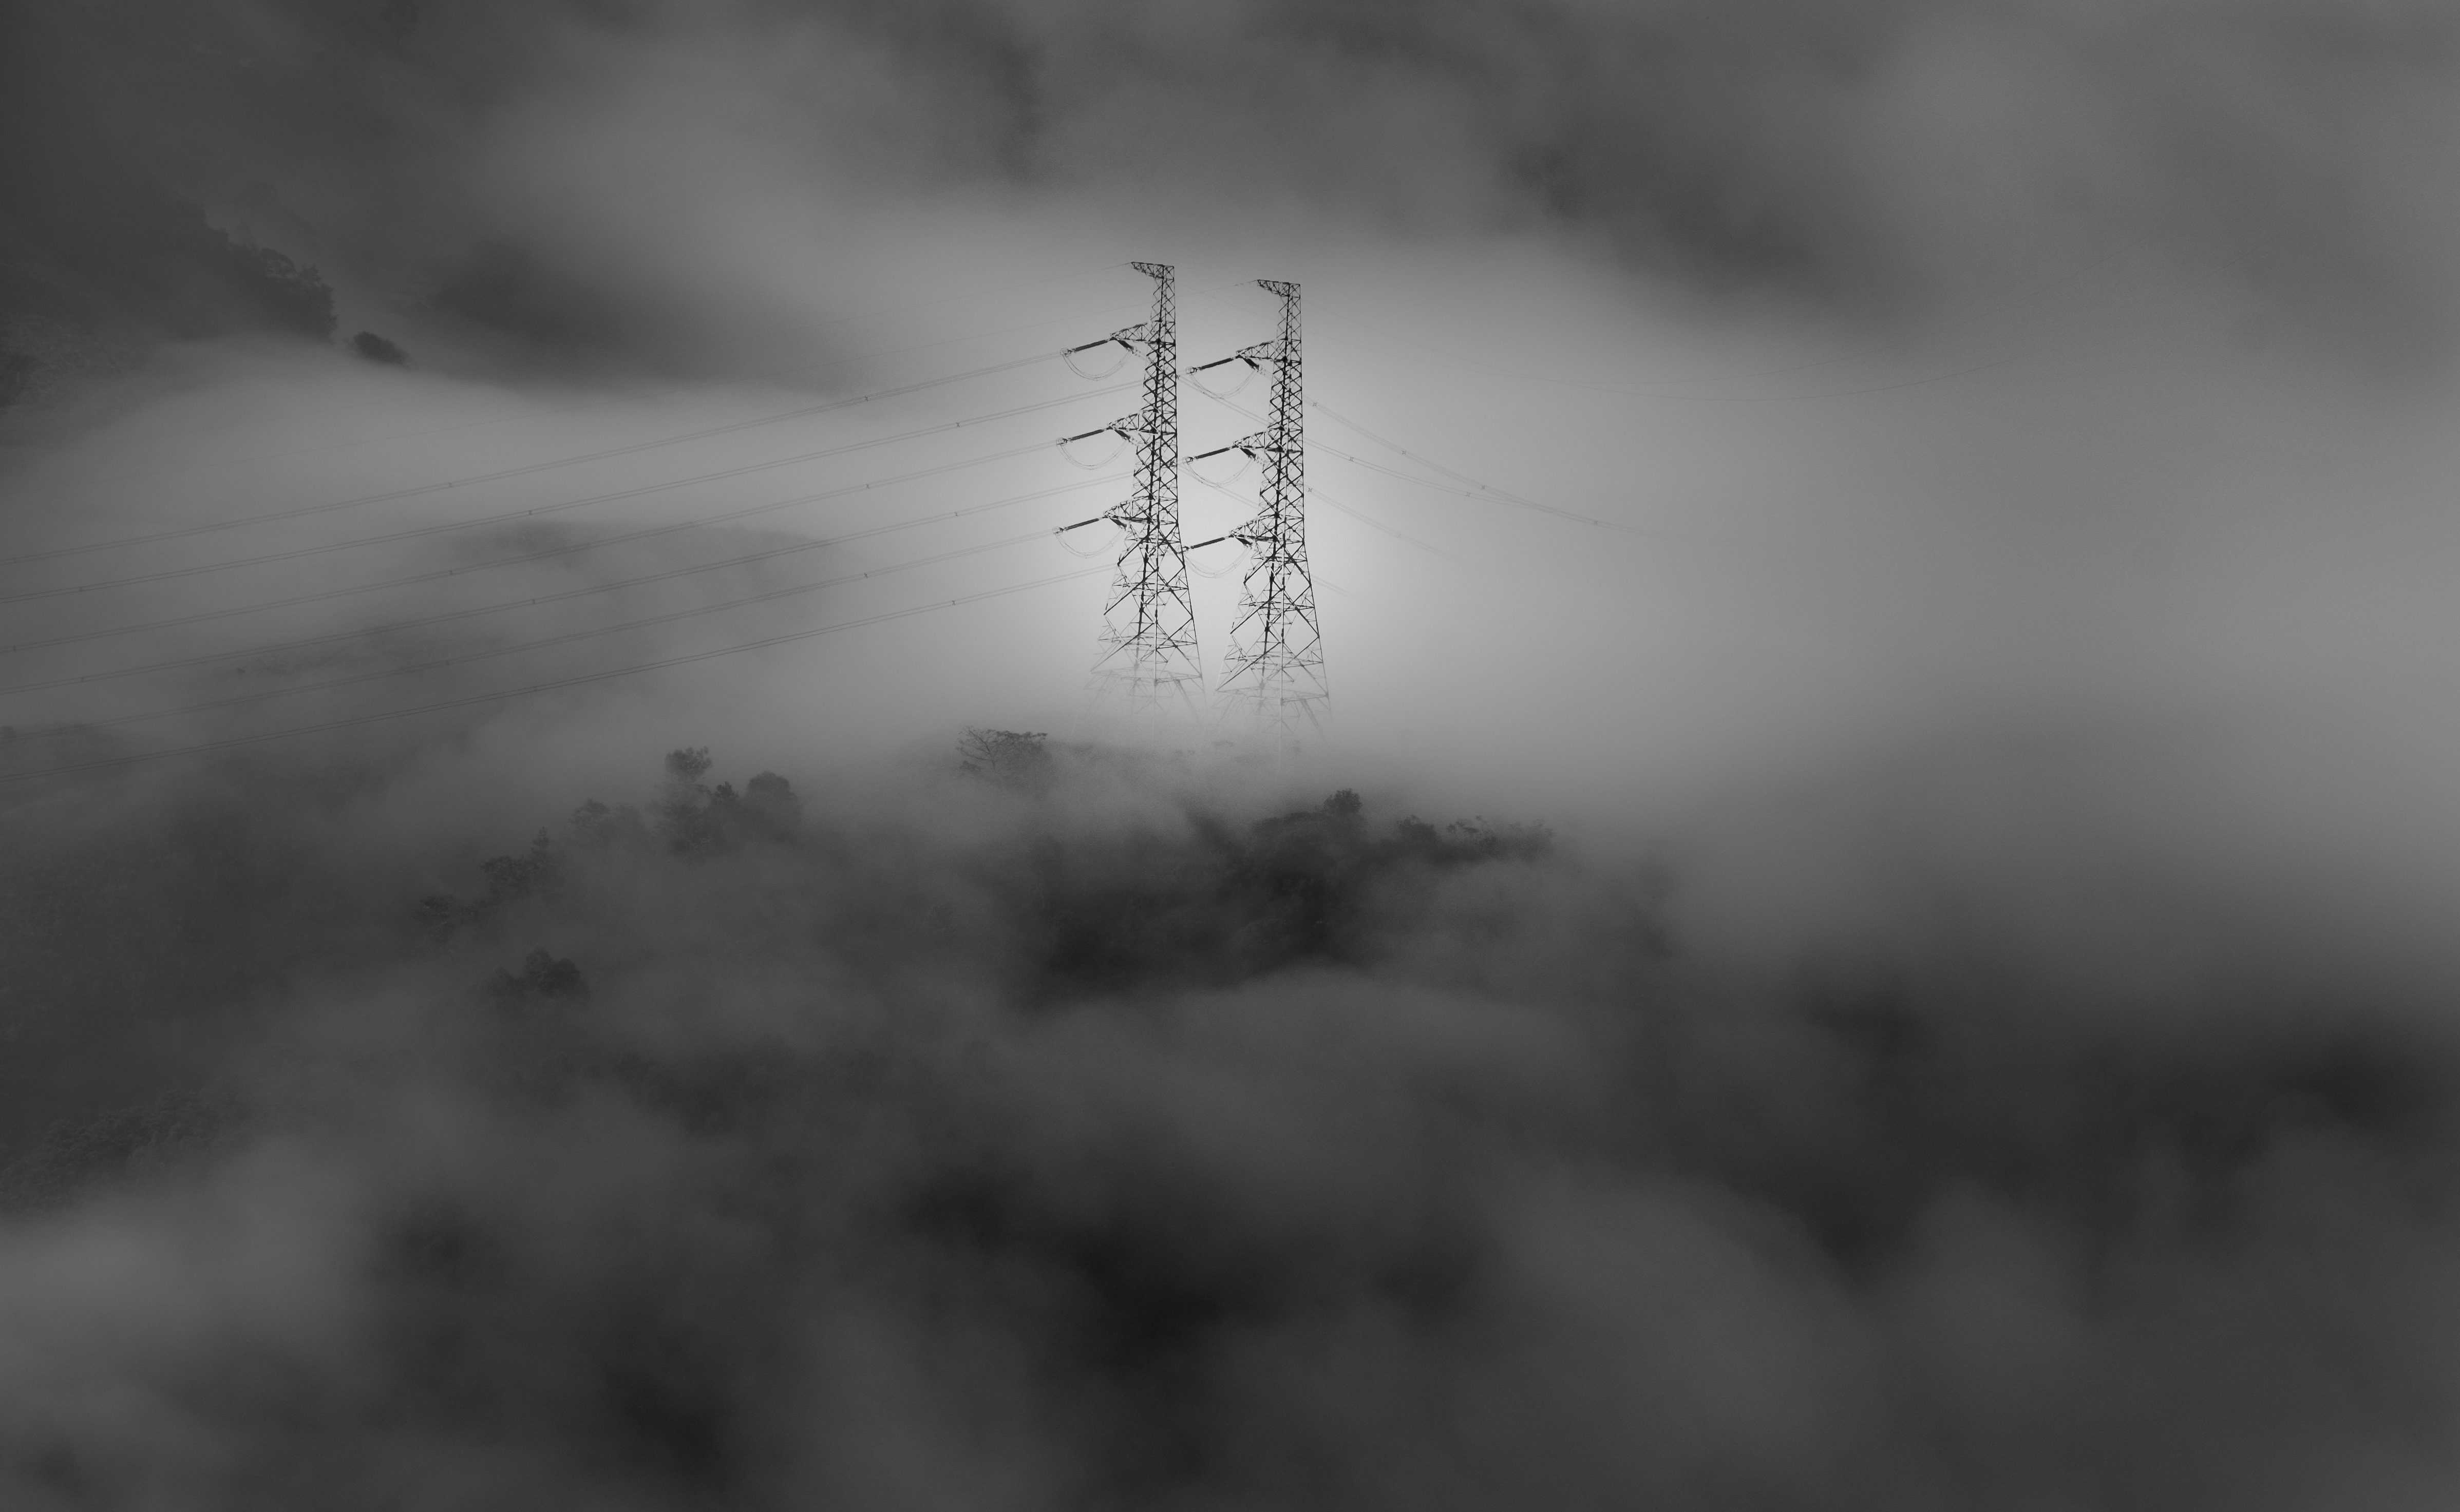
cloud, black and white, sky, fog, mist, white, sunlight, wind, atmosphere, travel, line, scenery, weather, asia, darkness, monochrome, drama, vietnam, power poles, lao cai, sapavietnam, viet nam yen bai, viet nam sa pa, occupational rehabilitation viet nam, yenbaivietnam, monochrome photography, atmospheric phenomenon, atmosphere of earth